Song of Arizona

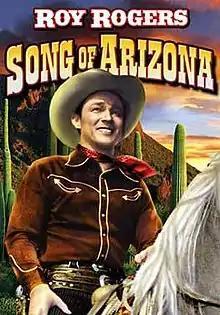

Song of Arizona is a 1946 American Western film directed by Frank McDonald and starring Roy Rogers, Dale Evans and George "Gabby" Hayes. It was produced and distributed by Republic Pictures.